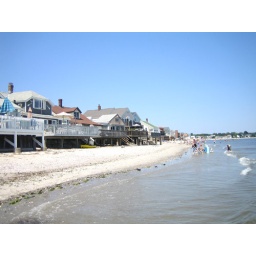
Private beach around the silver sand national park